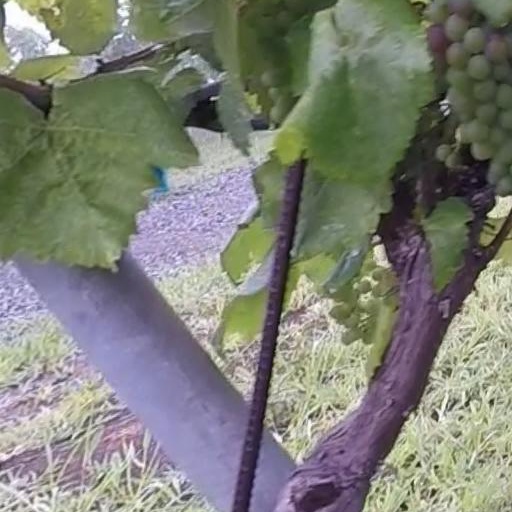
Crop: grape